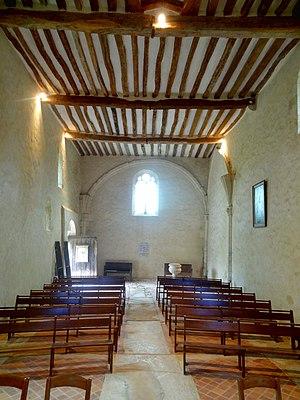
Intérieur de l'église - voir titre.
L'église Saint-Pierre-aux-Liens-et-Saint-Étienne, ou Saint-Pierre-ès-Liens, est une église catholique paroissiale située à Brignancourt, dans le département français du Val-d'Oise. C'est un édifice modeste de style majoritairement roman et gothique primitif, qui réunit une nef non voûtée de la fin du XIᵉ siècle à un chœur de deux travées terminé par un chevet plat, et fut complétée ultérieurement, à la fin du XIIIᵉ ou au début du XIVᵉ siècle, par un croisillon au sud de la première travée du chœur. Celui-ci sert de base au clocher resté inachevé en raison de son contrebutement insuffisant. Les éléments les plus remarquables à l'extérieur sont le portail de style roman tardif, qui est entouré d'un rang de bâtons brisés se continuant sur les piédroits, et surmonté d'un tympan quadrillé, ainsi que la corniche beauvaisine du clocher et du chœur. Le croisillon est éclairé par une grande baie munie d'un remplage de style rayonnant tardif, qui annonce la transition vers le style flamboyant. Plus discrets se font les linteaux monolithiques à claveaux simulés des petites baies romanes à simple ébrasement, dont quatre exemplaires subsistent au sud de la nef, et deux sur le versant nord.